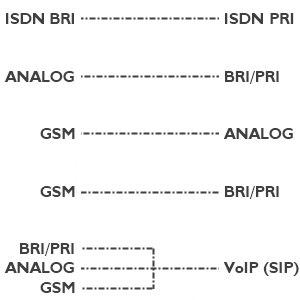
Conversion de différentes technologies par une passerelle VoIP
Une passerelle VoIP est un périphérique convertissant le trafic téléphonique en données pouvant être transmises sur un réseau informatique.